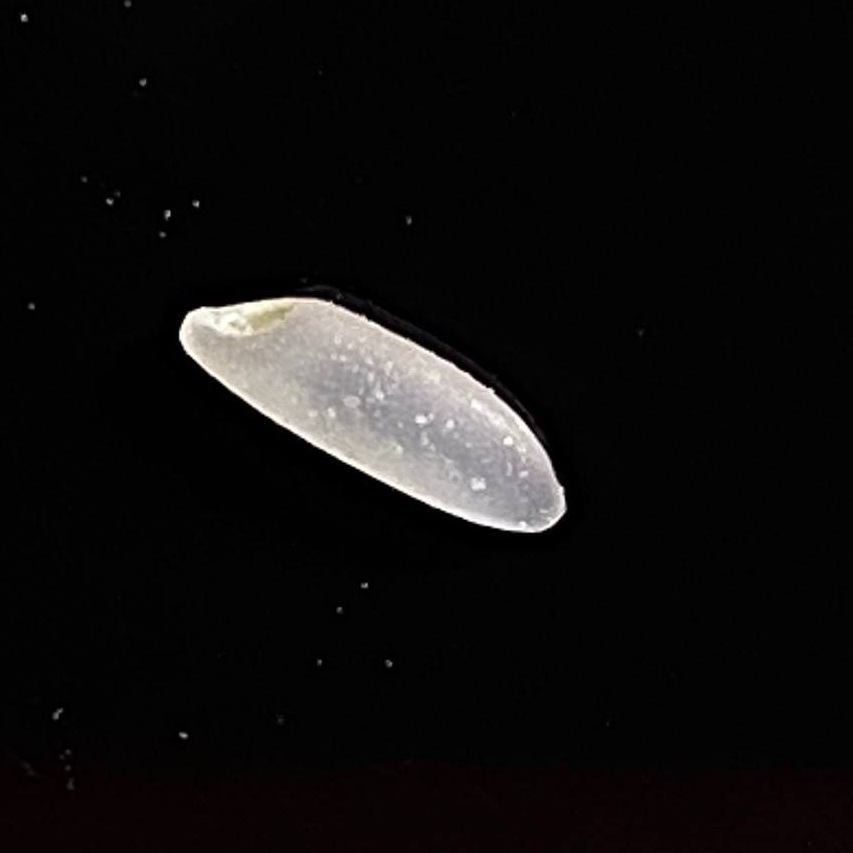
Rice variety: Katarivog